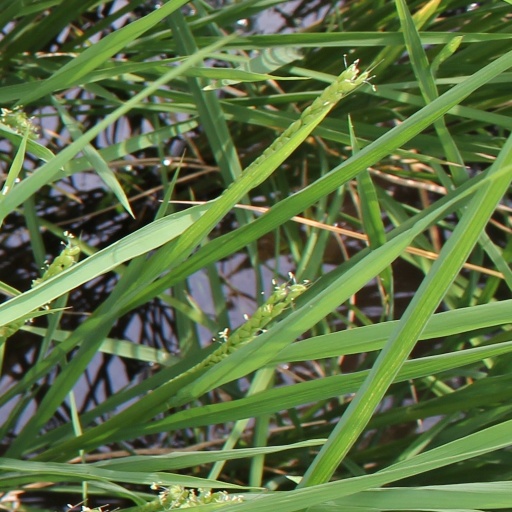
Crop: rice